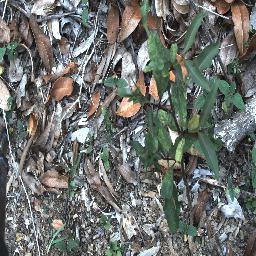
Label: rubber_vine